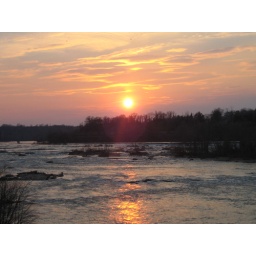
This was taken standing on the suspended bridge going over to Belles Isle.